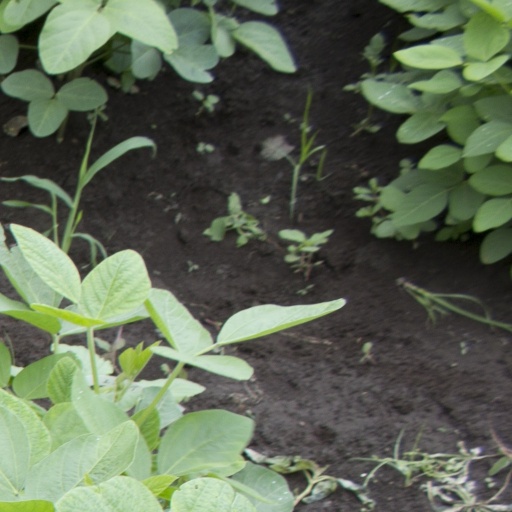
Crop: soybean